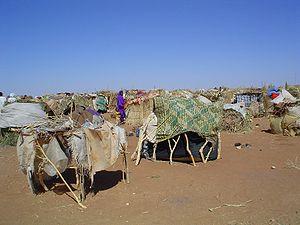
La guerre du Darfour est un conflit armé qui a débuté le 26 février 2003 par la prise de Golo par le Front de libération du Darfour, dans la région du Darfour, située dans l’Ouest du Soudan. Les origines du conflit sont supposées anciennes et dues aux tensions ethniques qui débouchent sur le premier conflit du Darfour de 1987. Bien que le gouvernement soudanais affirme que le nombre de morts se situe aux environs de 10 000, les États-Unis, Israël et le Canada, soupçonnent que ce conflit couvre un génocide ayant fait environ 300 000 morts et 2,7 millions de déplacés dont 230 000 réfugiés au Tchad. La Commission d’enquête de l’Organisation des Nations unies sur les violations des droits de l’homme perpétrées au Soudan parle de crimes contre l’humanité. Constatant que la justice soudanaise ne peut ou ne veut rien faire pour y remédier, elle transmet le dossier à la Cour pénale internationale.